Blow (Kesha song)

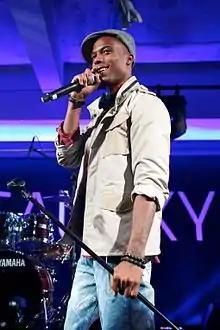
Rapper B.o.B is featured on an official remix of the song.

"Blow" was performed on television for the first time on April 22, 2011, for the Nickelodeon show "Victorious" episode "Ice Cream for Ke$ha." The storyline for the episode saw the show's stars competing in a contest to win a private concert by Kesha. In order to win the contest the cast had to spell out Kesha's name through letters found at the bottom of ice cream containers. Kesha's younger brother, Louie Sebert also guest starred in the episode. "Blow" was performed live on May 22, 2011, at the 2011 "Billboard" Music Awards. The performance was opened with "Animal" as Kesha sang suspended over the stage in a structure shaped like a diamond. Midway through the performance she dropped backwards into her crowd of background dancers then transitioned into "Blow". The performance featured glitter cannons and the dancers wore orange unicorn heads. It was also used in an advertisement for the then-upcoming season of on MTV.